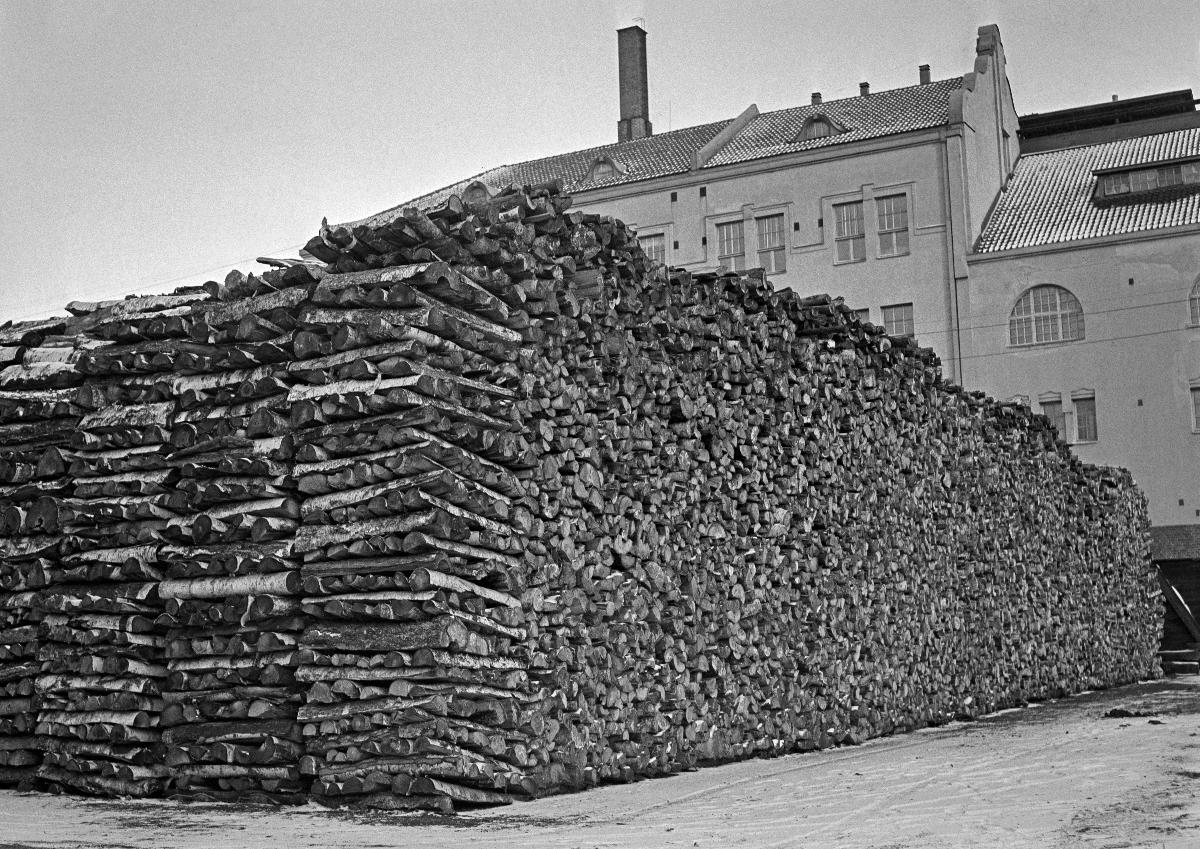
Polttopuita Helsingissä
Brännved i Helsingfors; Firewood in Helsinki
sisällön kuvaus: Korkeita polttopuupinoja Helsingissä talvella 1940. content description: High piles of firewood in Helsinki in the winter of 1940. innehållsbeskrivning: Höga vedtravar i Helsingfors på vintern 1940.
Kuvaaja: Sundström, Hugo, kuvaaja
Vuosi: 1940
Paikka: Suomi, Uusimaa, Helsinki
Aiheet: HBL; energia; lämmitys; polttopuu; halot; halkopino; energy; heating (spaces); firewood; forestry; heating; wood; firewood billets; energi; uppvärmning; brännved; skogsbruk; ved; vedtravar